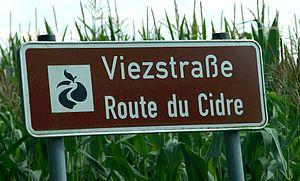
La route du cidre est un circuit de 40 km permettant de se promener dans le Pays d'Auge, dans le Calvados. En parcourant cette route on peut découvrir les cidres d'Auge et les autres produits AOC, et les charmes des villages qui s'y trouvent comme Beuvron-en-Auge, Cambremer, Hotot-en-Auge, etc.